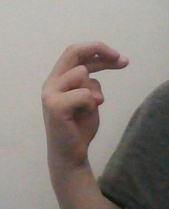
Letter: zay